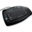
Label: keyboard